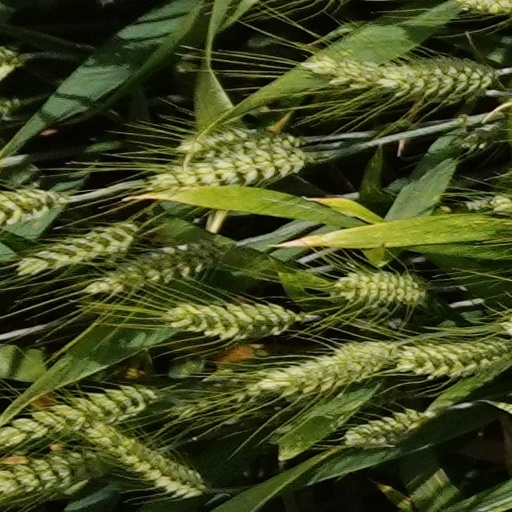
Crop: wheat